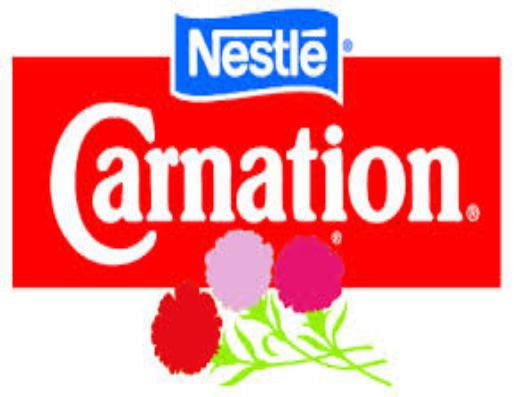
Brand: Carnation
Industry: Food